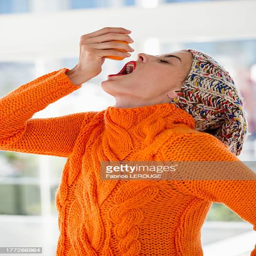
woman squeezing juice from an orange into her mouth